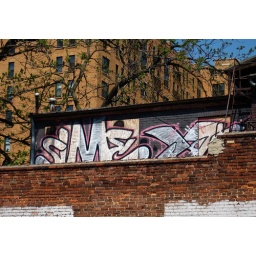
Some tagging on the roof of a building in Washington, DC.